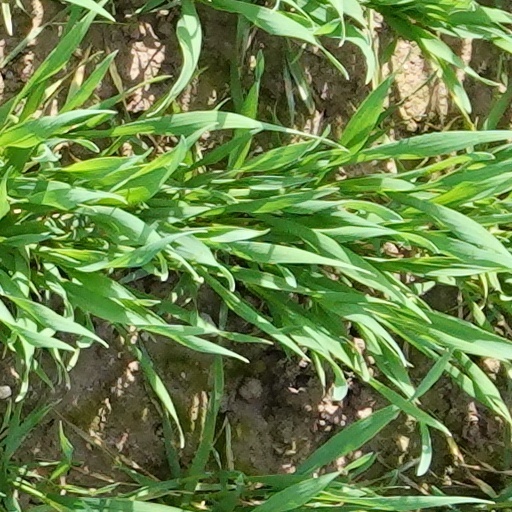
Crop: wheat